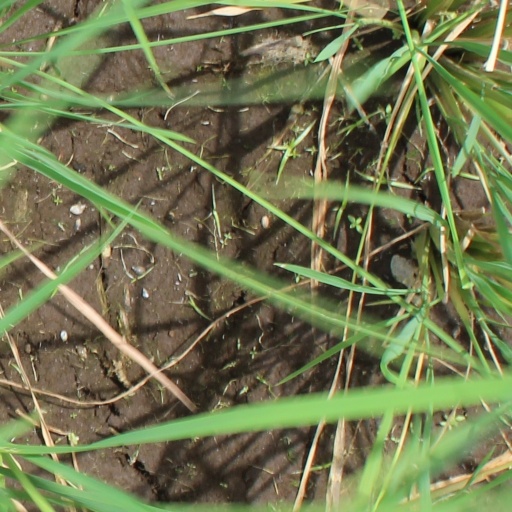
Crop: rice